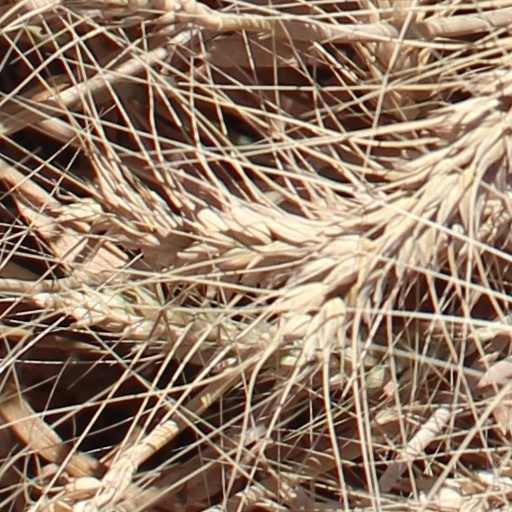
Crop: wheat